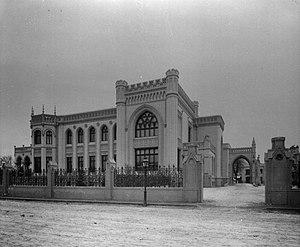
Franz Albert Schechtel, né le 7 août 1859 à Saint-Pétersbourg et mort le 7 juillet 1926 à Moscou, est un architecte russe, descendant d'Allemands de la Volga catholiques, qui fut surtout actif à Moscou construisant en vingt ans cinq théâtres, cinq églises, trente-neuf hôtels particuliers et immeubles, la gare de Iaroslavl et nombre de constructions, dans le style néorusse, ou encore Modern Style.